HMS Centurion (1732)

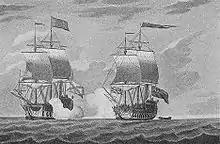
"Centurion" capturing the "Covadonga"

The "Centurion" reached Macau with 200 scurvy-ridden crew on 12 November 1742, and underwent a refit. Anson decided to cruise off the Philippines in the hope of intercepting Spanish treasure galleons, and on 20 June the galleon "Nuestra Señora de Covadonga", carrying 36 guns, was sighted. The "Centurion" overhauled her and brought her to battle. After a brief engagement that left 67 Spanish dead and a further 84 wounded, to just two of the "Centurion"'s crew killed and another 17 wounded, the "Covodonga" was taken. Anson commissioned her into his fleet the following day, placing her under the command of Captain Philip Saumarez. The two ships sailed into Canton on 11 July, where Anson sold the "Covodonga", and after re-provisioning, sailed for England aboard the "Centurion" on 15 December 1743.